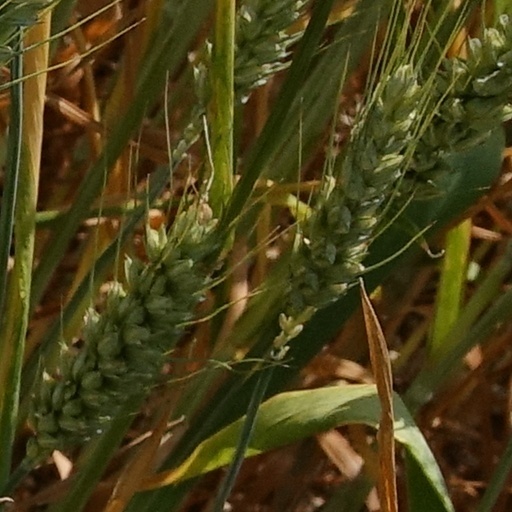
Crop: wheat